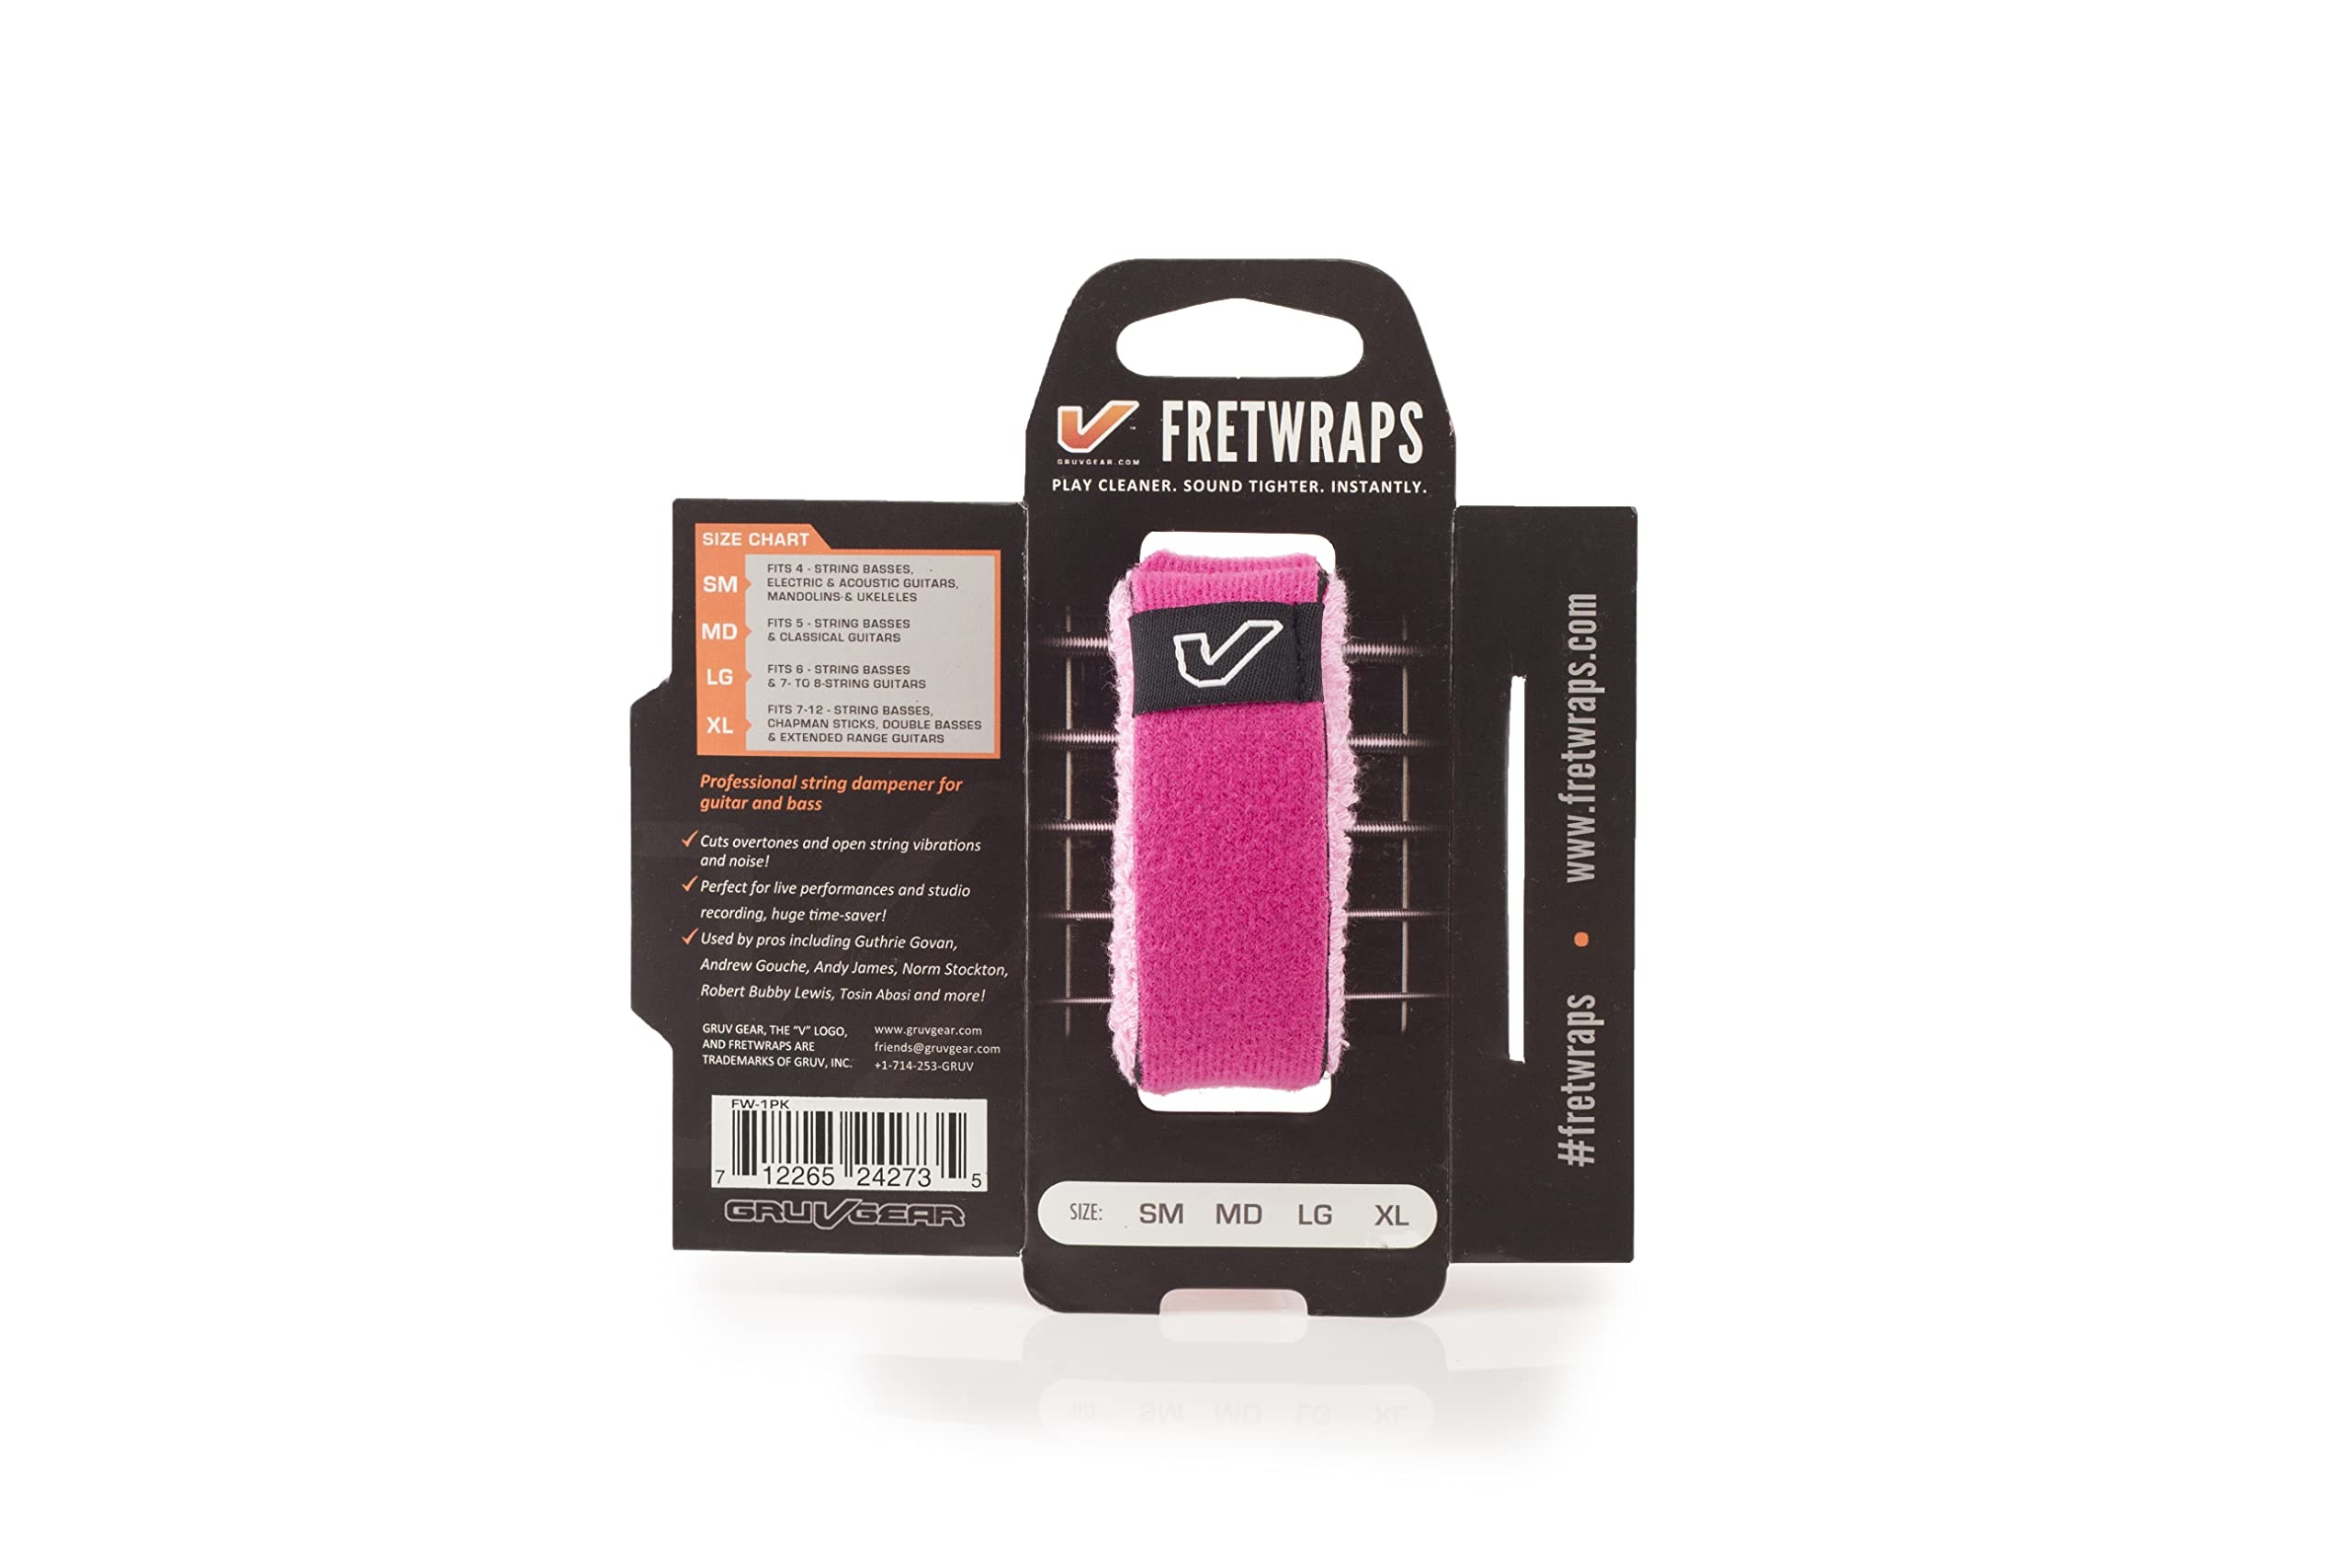
Gruv Gear FretWraps String Muter, HD Puff, 1-Pack, Pink, Small
Gruv Gear FretWraps HD Puff String Muter - Pink, Small Welcome to the world of enhanced musical performance with the Gruv Gear FretWraps HD Puff String Muter. This indispensable accessory is designed for studio professionals, session players, and tapping enthusiasts who seek cleaner and more precise tones. With the FretWraps, you can effectively eliminate overtones and sympathetic resonance during your recording sessions, live performances, and two-hand tapping adventures. Whether you're a bassist or a guitarist, this string muter promises to be an irreplaceable addition to your musical toolkit. The Gruv Gear FretWraps HD Puff stands out due to its versatility and ease of use. Its adjustable strap allows you to fine-tune the pressure and dampening of the strings, accommodating your unique playing style. When not in use, simply slide it over the headstock. No complex installations or modifications are needed, making it a quick setup for any event. Available in various sizes to fit a range of instruments, this specific model fits 4-string basses, 6-string electric and acoustic guitars, and ukuleles, ensuring a snug fit for optimum performance. This string muter in vibrant pink not only adds style to your gear but also elevates your playing experience by reducing unwanted string noise and ringing. Play clearer, record cleaner, and perform better with the Gruv Gear FretWraps HD Puff String Muter. Key Features Professional-grade string dampener/muting accessory Effective reduction of overtones and sympathetic resonance Adjustable strap for fine-tuning pressure and dampening Quick and easy to slide over the headstock when not in use No special guitar modifications, installation, or tools required Vibrant pink color for added style Specifications Fits 4-string basses Fits 6-string electric and acoustic guitars Fits ukuleles Size: Small Package Contents 1 x Gruv Gear FretWraps HD Puff String Muter in Pink, Small
Brand: Gruv Gear
Category: Arts & Entertainment > Hobbies & Creative Arts > Musical Instrument & Orchestra Accessories > String Instrument Accessories > Guitar Accessories